Trolleybuses in Lucerne

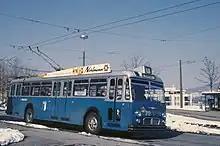
A 1960 FBW trolleybus at Hirtenhof in 1987, a few months after route 8 was converted to trolleybuses

Lines 6 and 8 operate on the same overhead wires between Brüelstrasse and Schönbühl, so that on this section there are trolleybuses at 5-minute intervals during rush hour, and at 7.5-minute intervals at off-peak times. This combined section is described as double-line 6/8.